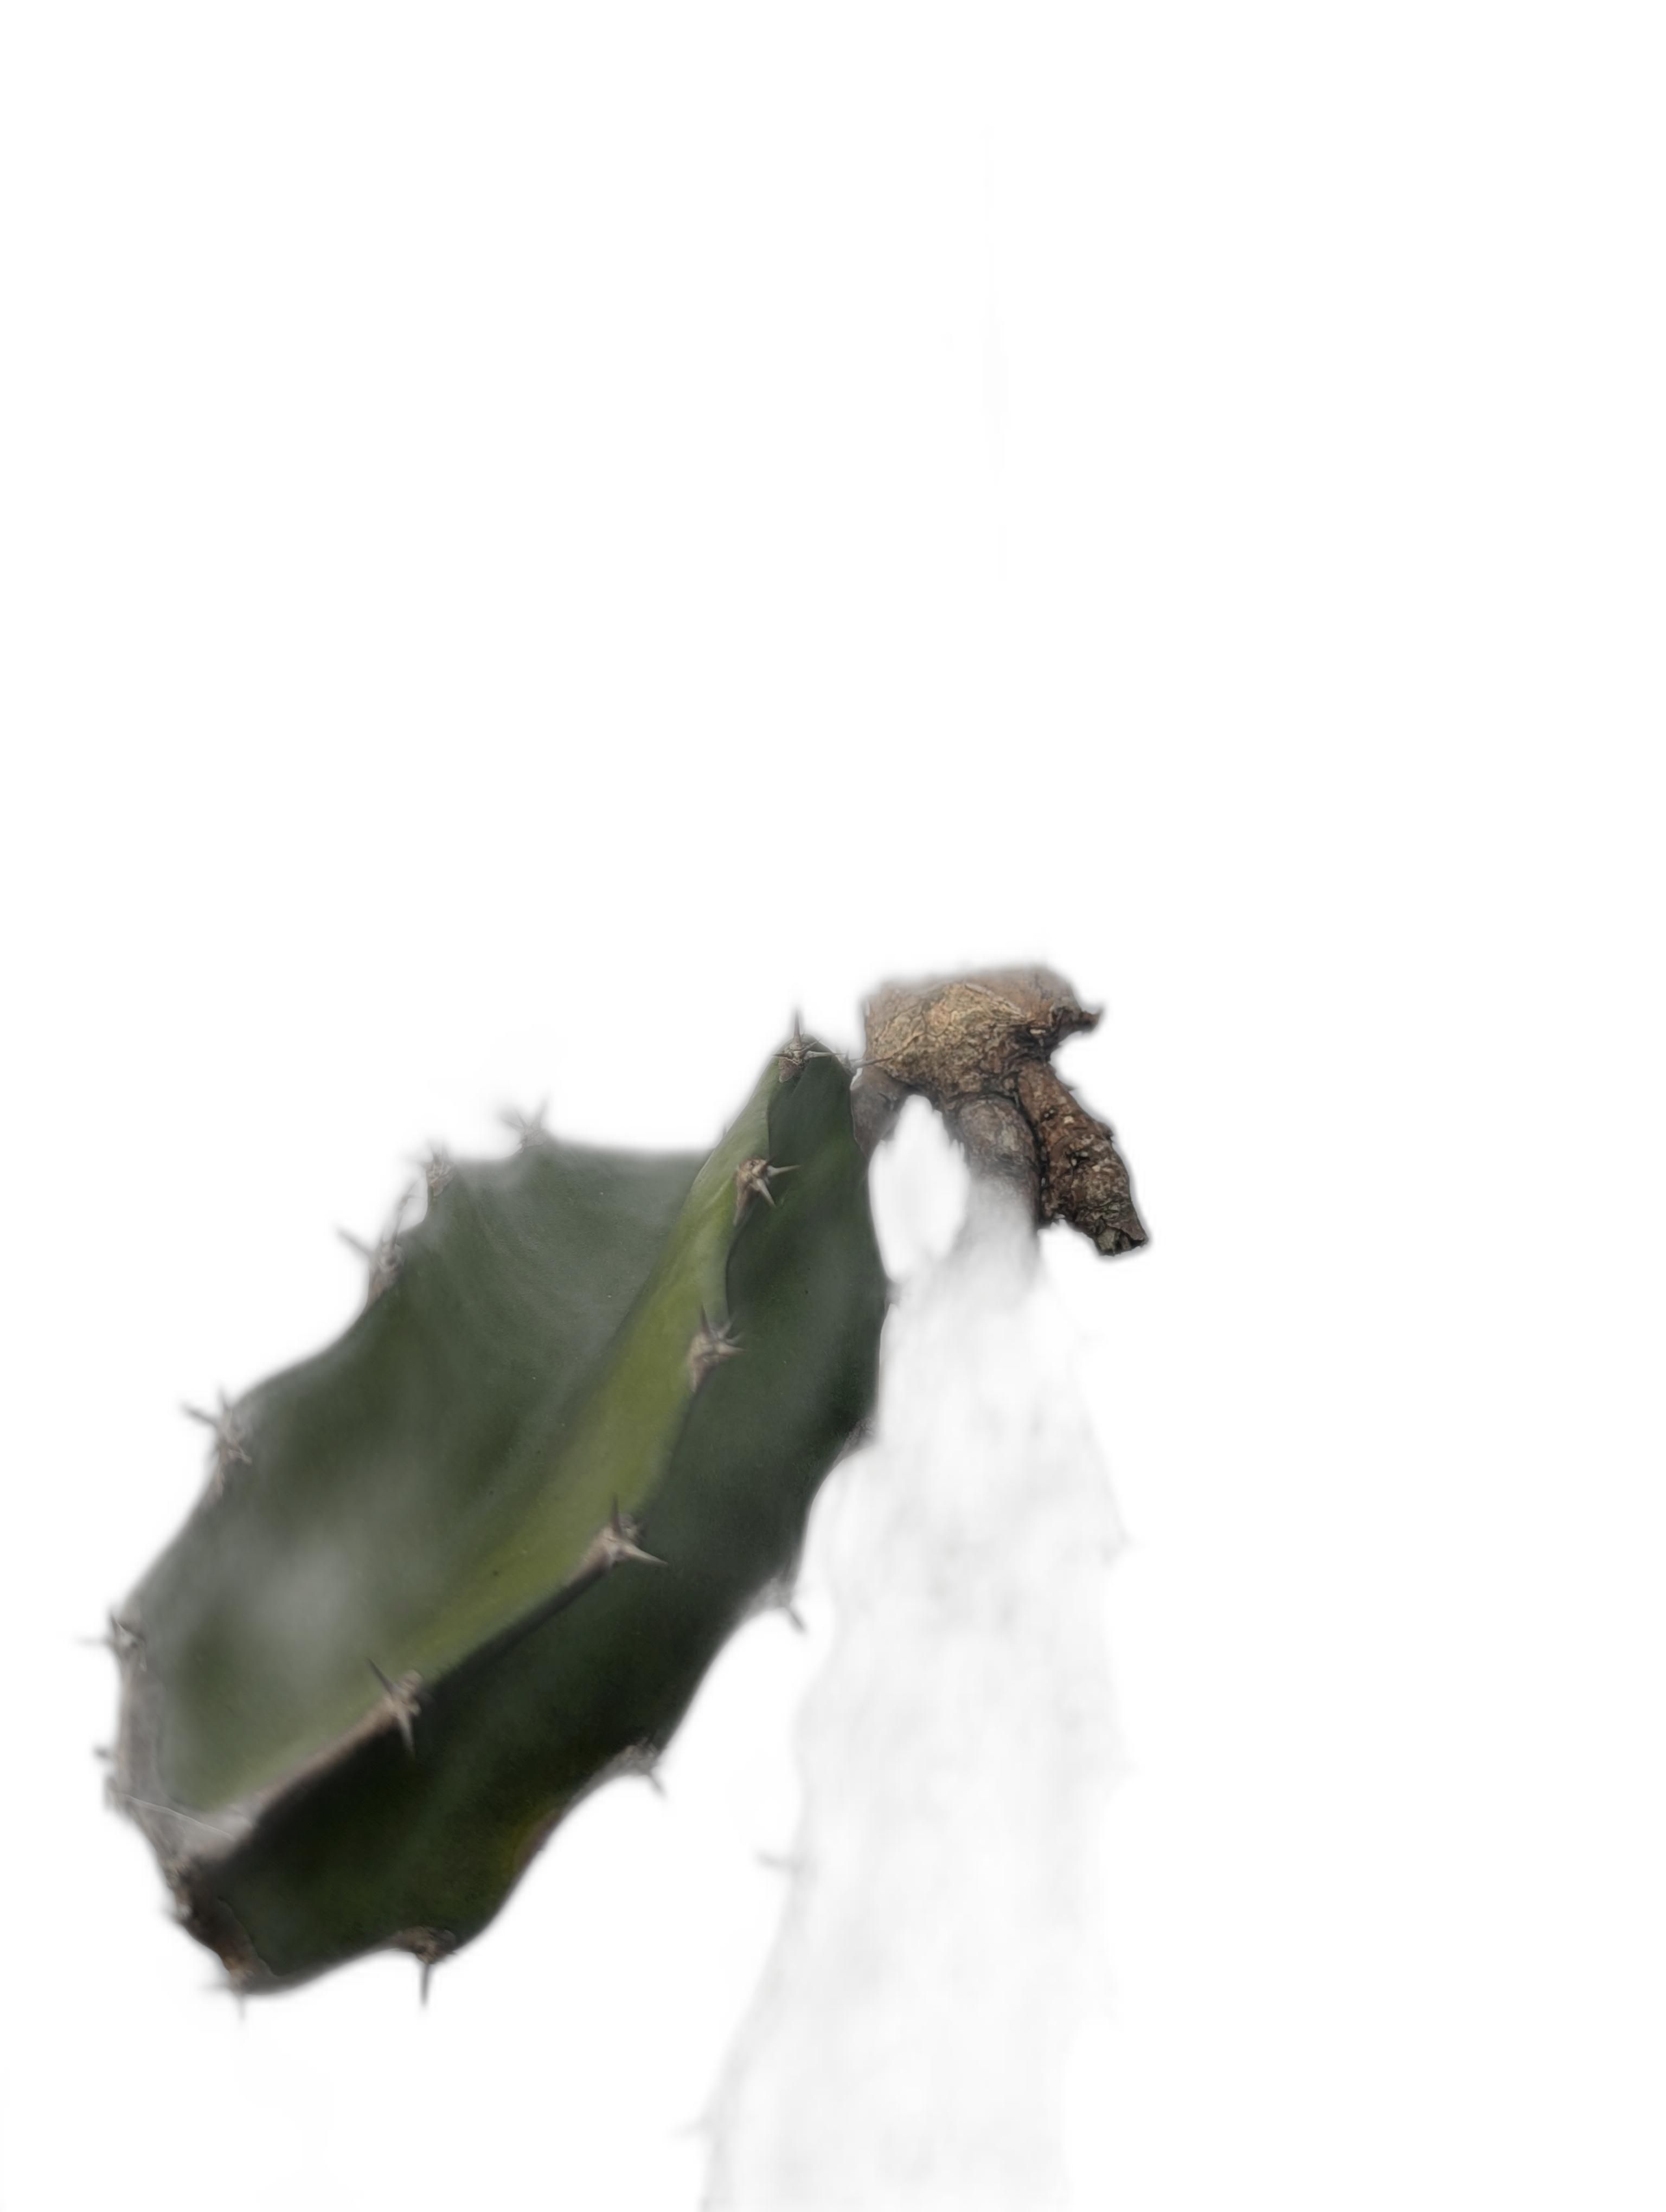
Label: Good leaf